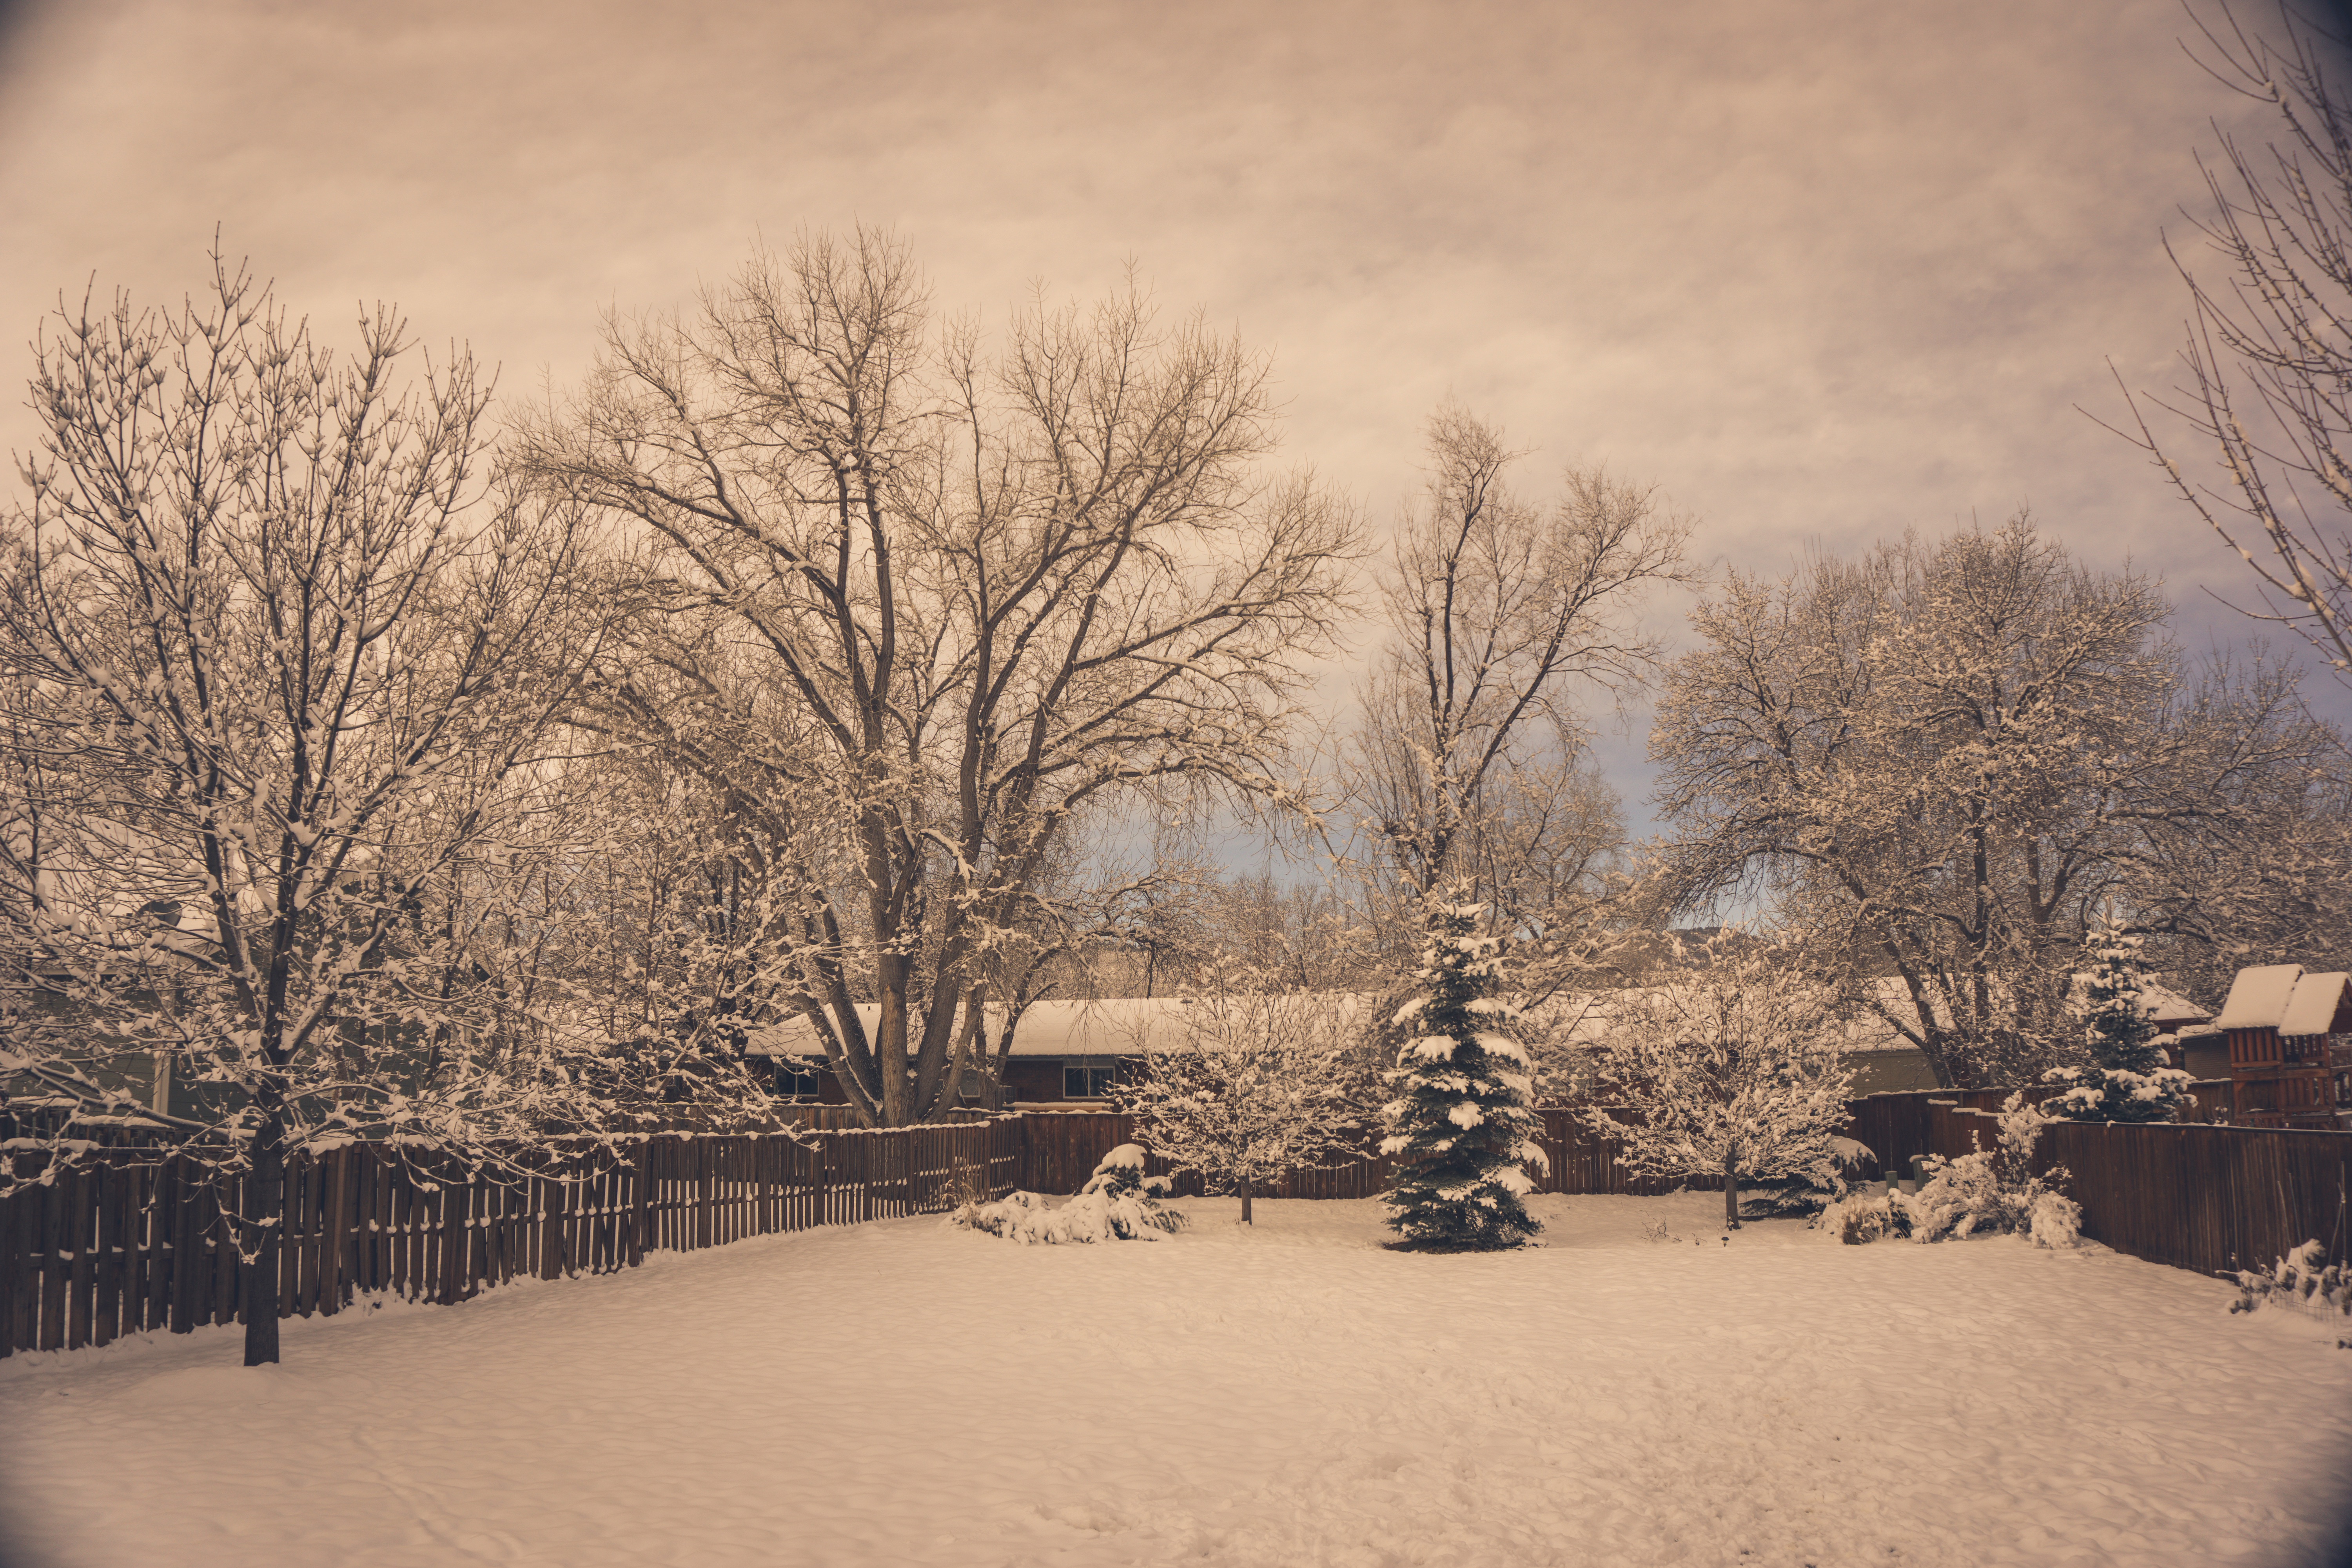
tree, branch, snow, winter, plant, morning, frost, evening, weather, season, freezing, atmospheric phenomenon, woody plant